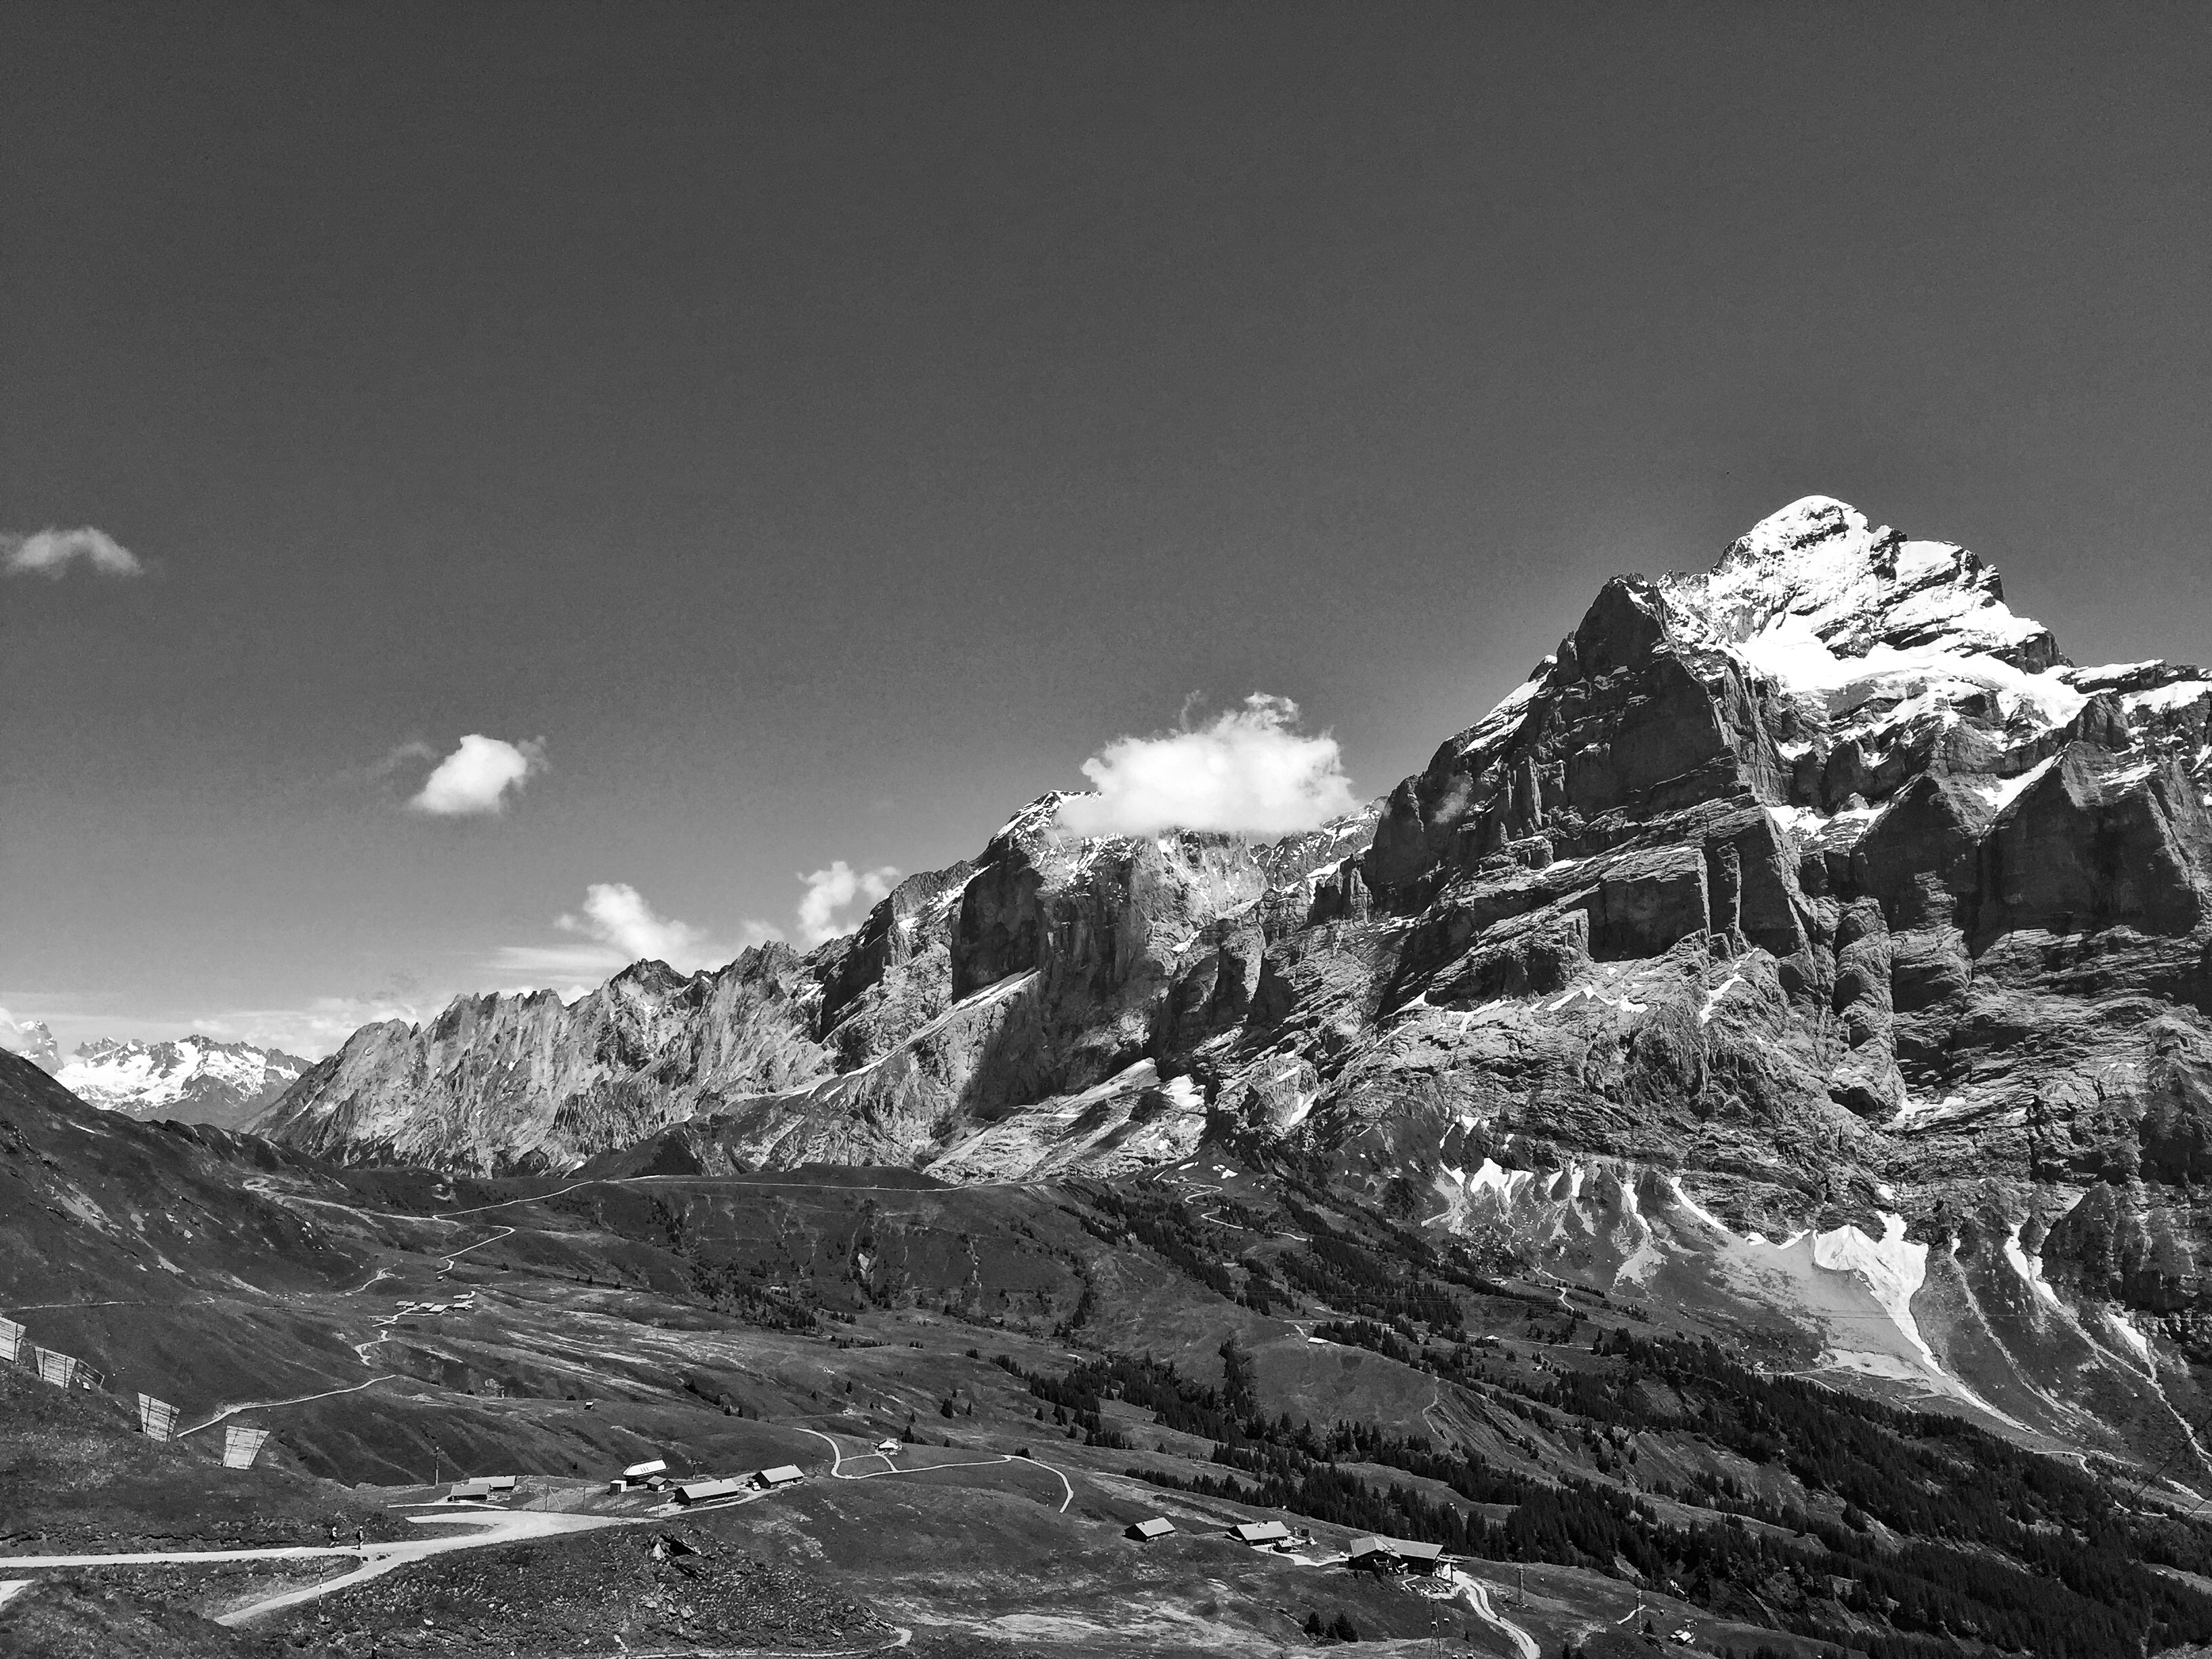
landscape, rock, mountain, snow, black and white, photography, mountain range, weather, monochrome, summit, alps, aerial photography, monochrome photography, mountainous landforms, geological phenomenon